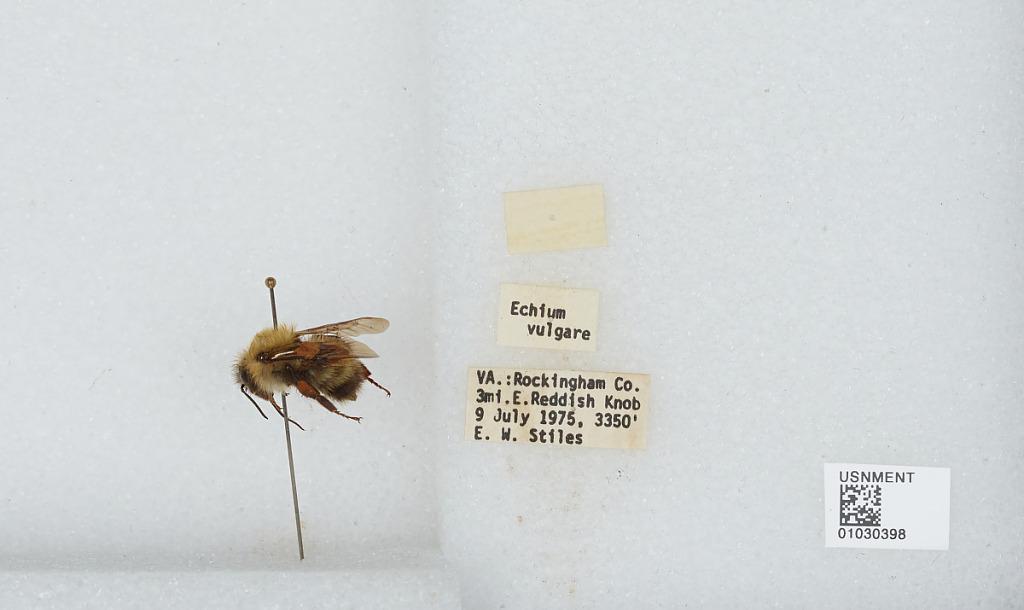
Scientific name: Bombus (Pyrobombus) perplexus Cresson
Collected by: E. Stiles
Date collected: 1975-7-9
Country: United States
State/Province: Virginia
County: Rockingham
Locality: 3 miles East of Reddish Knob
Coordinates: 38.4636, -79.1861